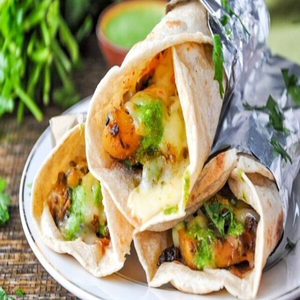
Dish: kathiroll